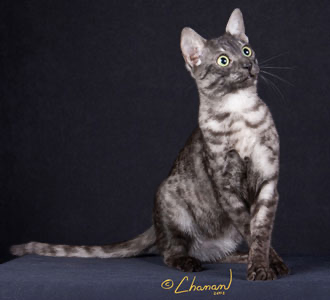
Animal: cat
Breed: Egyptian Mau